Hyderabad Pharma City

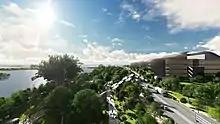

The Park is an initiative of the IT and Industries Minister, Government of Telangana, K. T. Rama Rao. It was announced on 24 March 2018. Hyderabad, the capital of Telangana State and has been an industrial capital and major economic hub. Pharmaceuticals is one of the major industries in and around Hyderabad in addition to Information Technology. Contributing to more than 40% of the bulk drug production in the country, Hyderabad has been named as "Bulk Drug Capital of India" and "Vaccine Capital of the World".